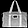
Label: Bag